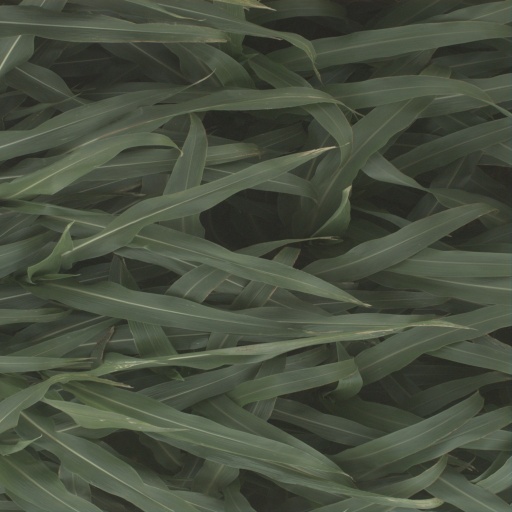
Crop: sorghum